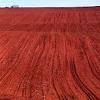
Soil type: Red soil